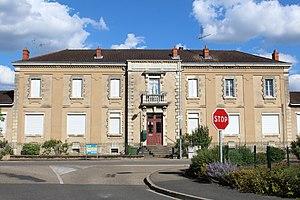
Ancienne école des filles de Saint-Laurent-sur-Saône.
Saint-Laurent-sur-Saône, anciennement Saint-Laurent-lès-Mâcon, est une commune française située dans le département de l'Ain, en région Auvergne-Rhône-Alpes.